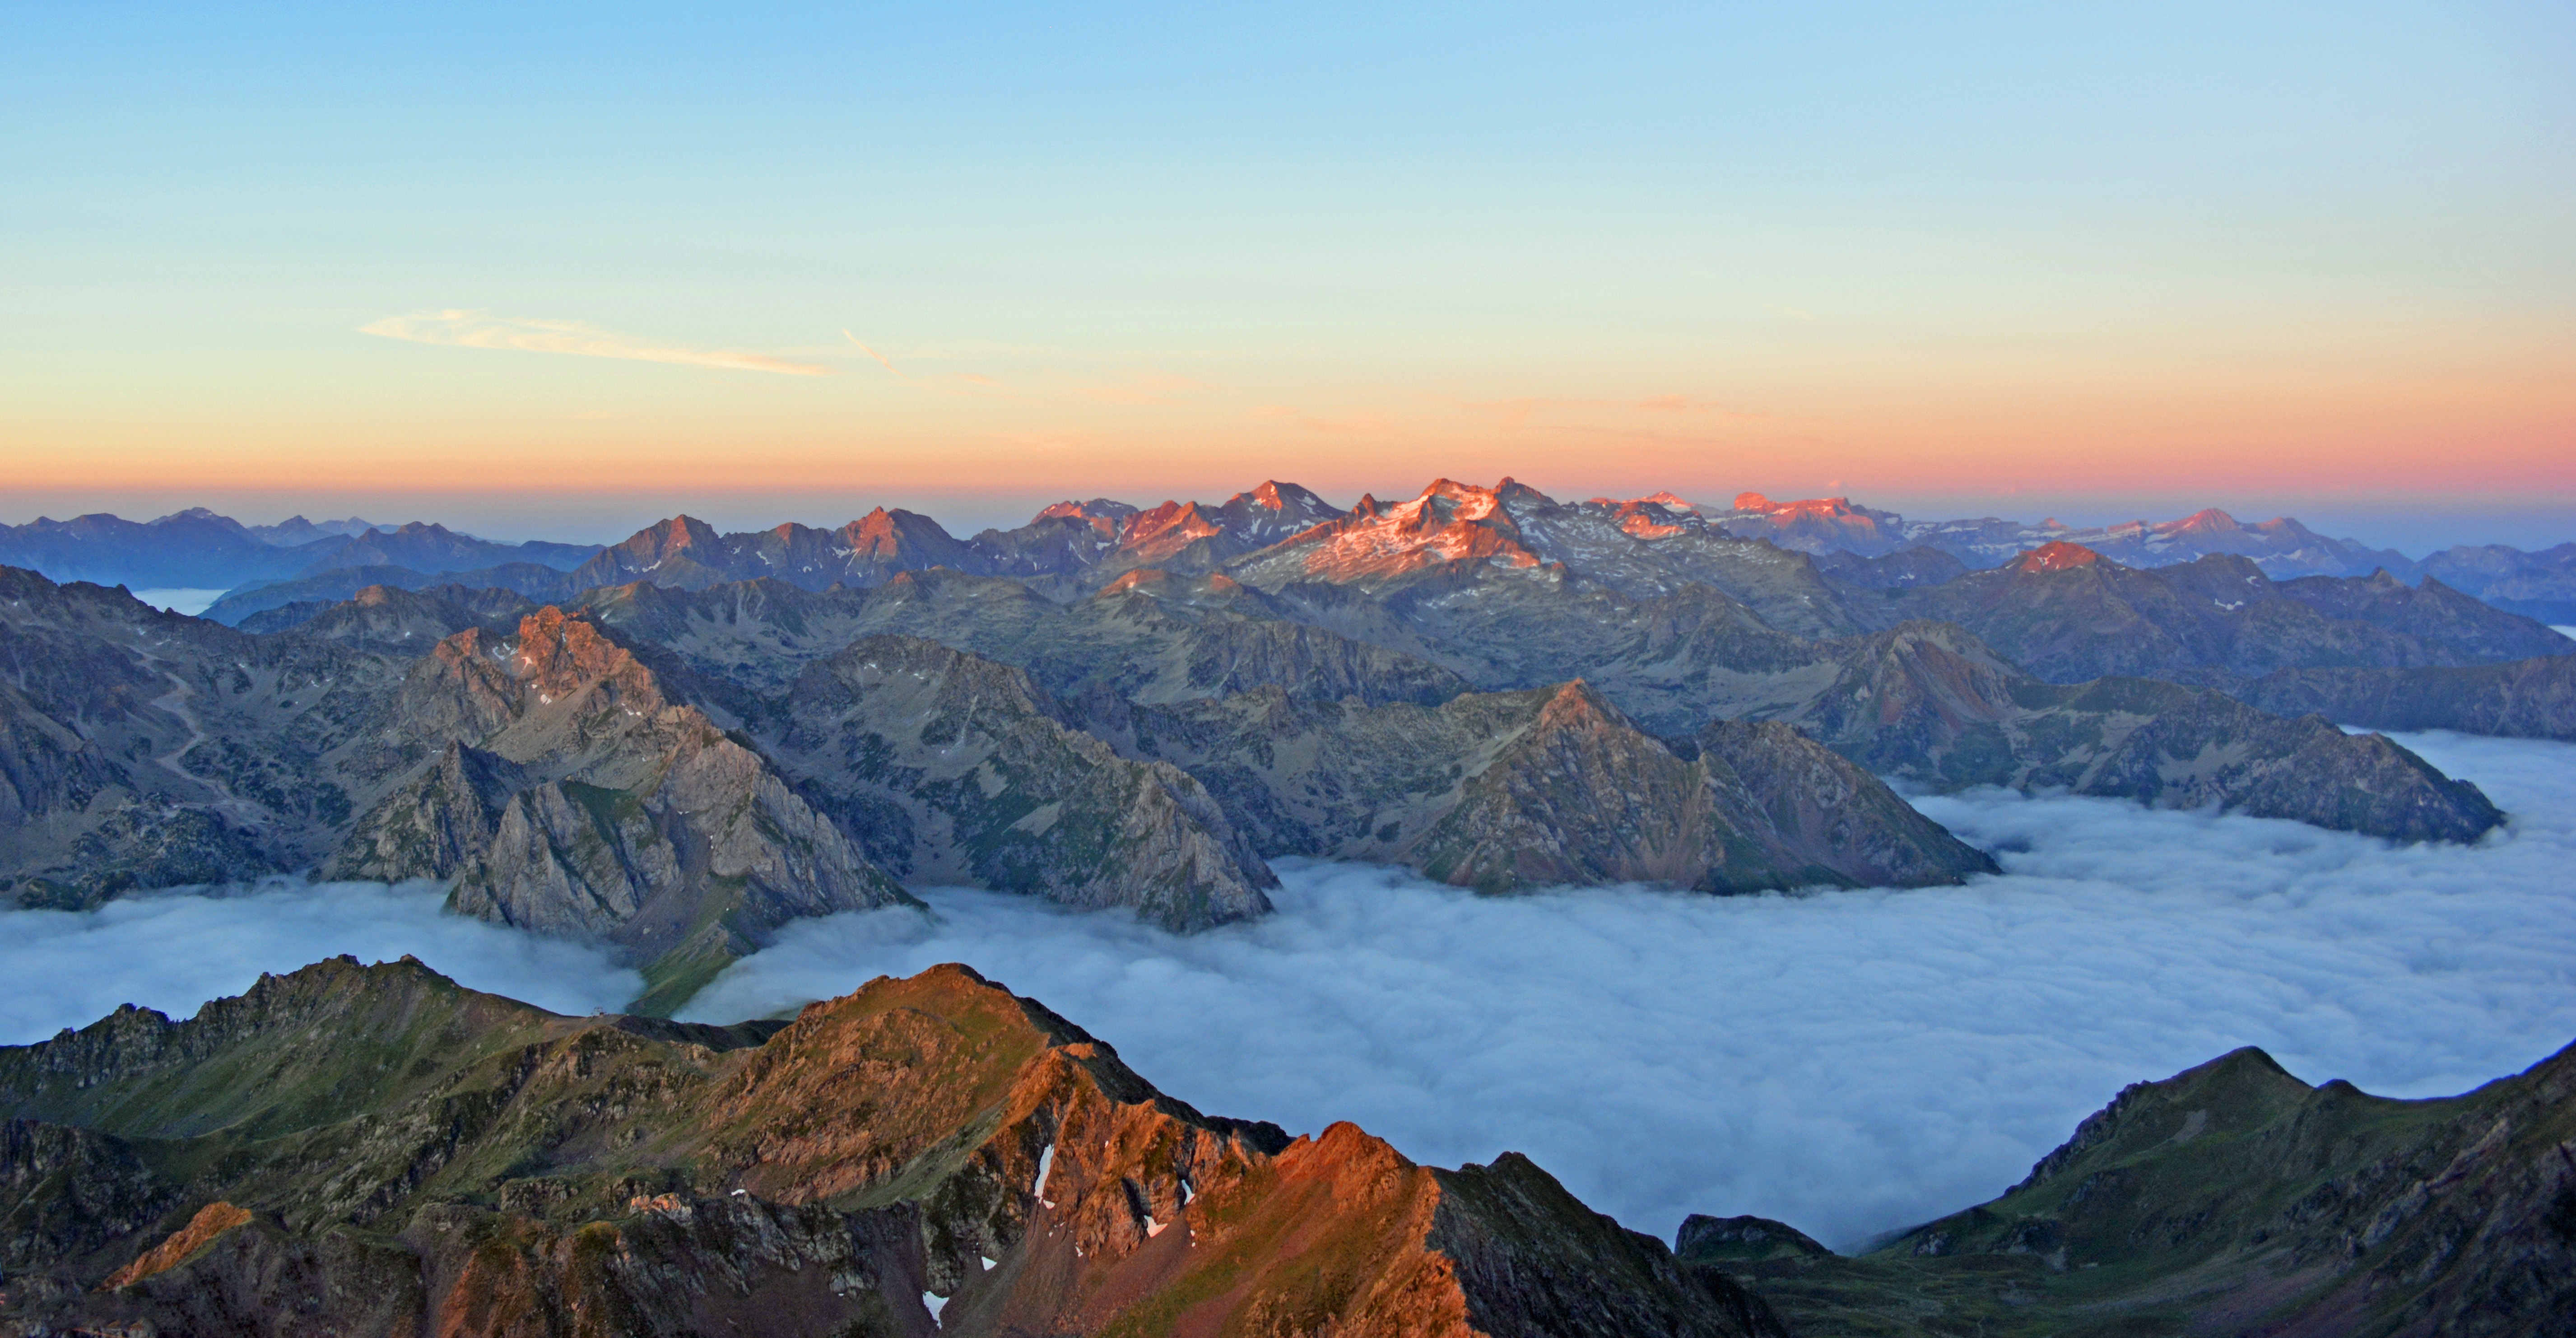
landscape, nature, wilderness, mountain, sunrise, sunset, morning, adventure, dawn, mountain range, panorama, france, national park, ridge, summit, sun rise, clouds, mountains, alps, plateau, fell, pyrenees, landform, geographical feature, mountainous landforms